Lloyd Center/NE 11th Ave station

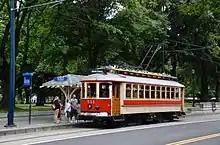
A Vintage Trolley at the trolley-only station on the NE 11th Avenue spur track in 2009

To the northwest of the station is a short spur track on Northeast 11th Avenue now used only for temporary storage of MAX trains for use after major Rose Quarter events. The spur was built for use by the Portland Vintage Trolley, and from 1991 to 2009 that was its primary use. At the end of the spur, at the southern edge of Multnomah Street, is a small platform for use by Vintage Trolley (VT) cars, that service's Northeast 11th Avenue station, and it was equipped with a shelter. However, in September 2009, the Vintage Trolley service moved to a new route along the Portland Transit Mall, and with that change the faux-vintage cars only went to and from the NE 11th Avenue stop at the beginning and end of each VT operating day (of which there were about 25 in 2010, but reduced to only seven in 2011) and otherwise operated solely within downtown Portland. The Vintage Trolley service was discontinued entirely in July 2014.